Edmund Bohan

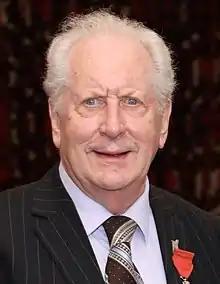
Bohan in 2019

Edmund Bohan , also known as Ned Bohan (5 October 1935 – 23 March 2024), was a New Zealand historian, biographer, novelist, singer, and author.